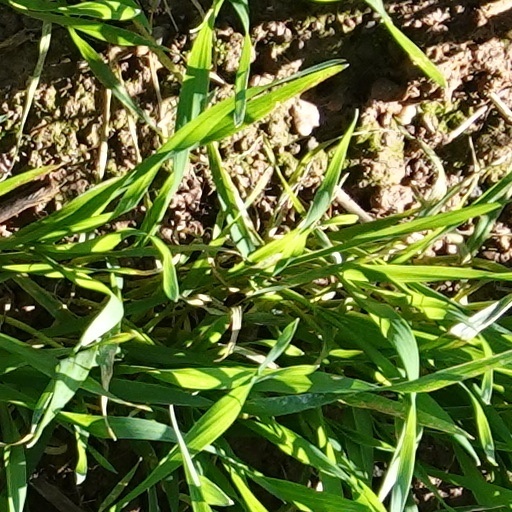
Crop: wheat